Chris Burford

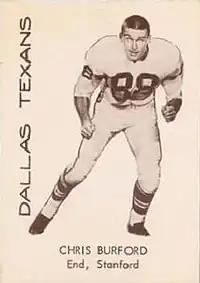
Burford 1960

Christopher William Burford III (born January 31, 1938) is an American former professional football player who was a wide receiver in the American Football League (AFL). He played college football for the Stanford Indians, serving as their team captain and leading the NCAA in receptions with 61 in 1959. The following year, he was selected in the first round of the 1960 AFL draft by the Dallas Texans.